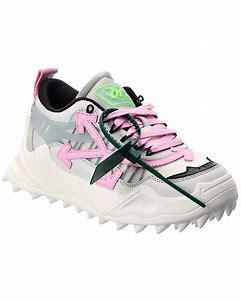
Brand: Off-White
Model: Off Odsy 1000